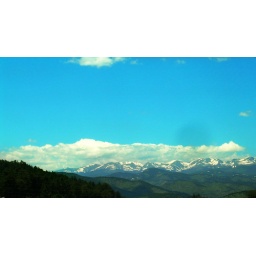
i know there is a black shade in the photo. but it was taken through a window haha.